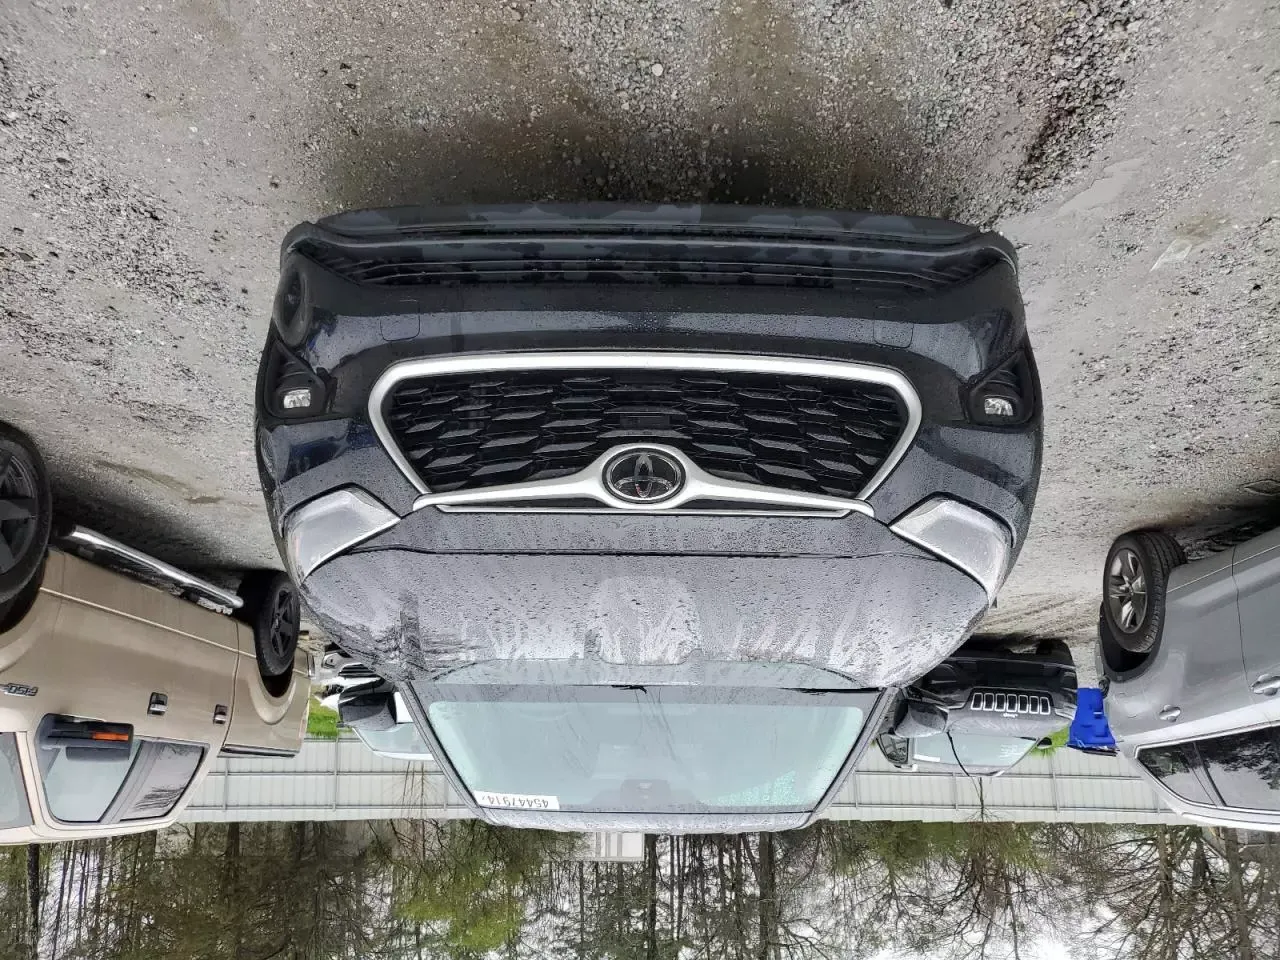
Aucun dommage détecté.
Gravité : aucun